Philosophical Society of Washington

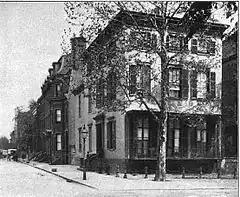
When the Cosmos Club moved in 1887 to the Dolley Madison House (shown here in 1883), the Society began holding its regular meetings there.

In 1878, the Cosmos Club was founded and all local members of the Philosophical Society were invited to join.